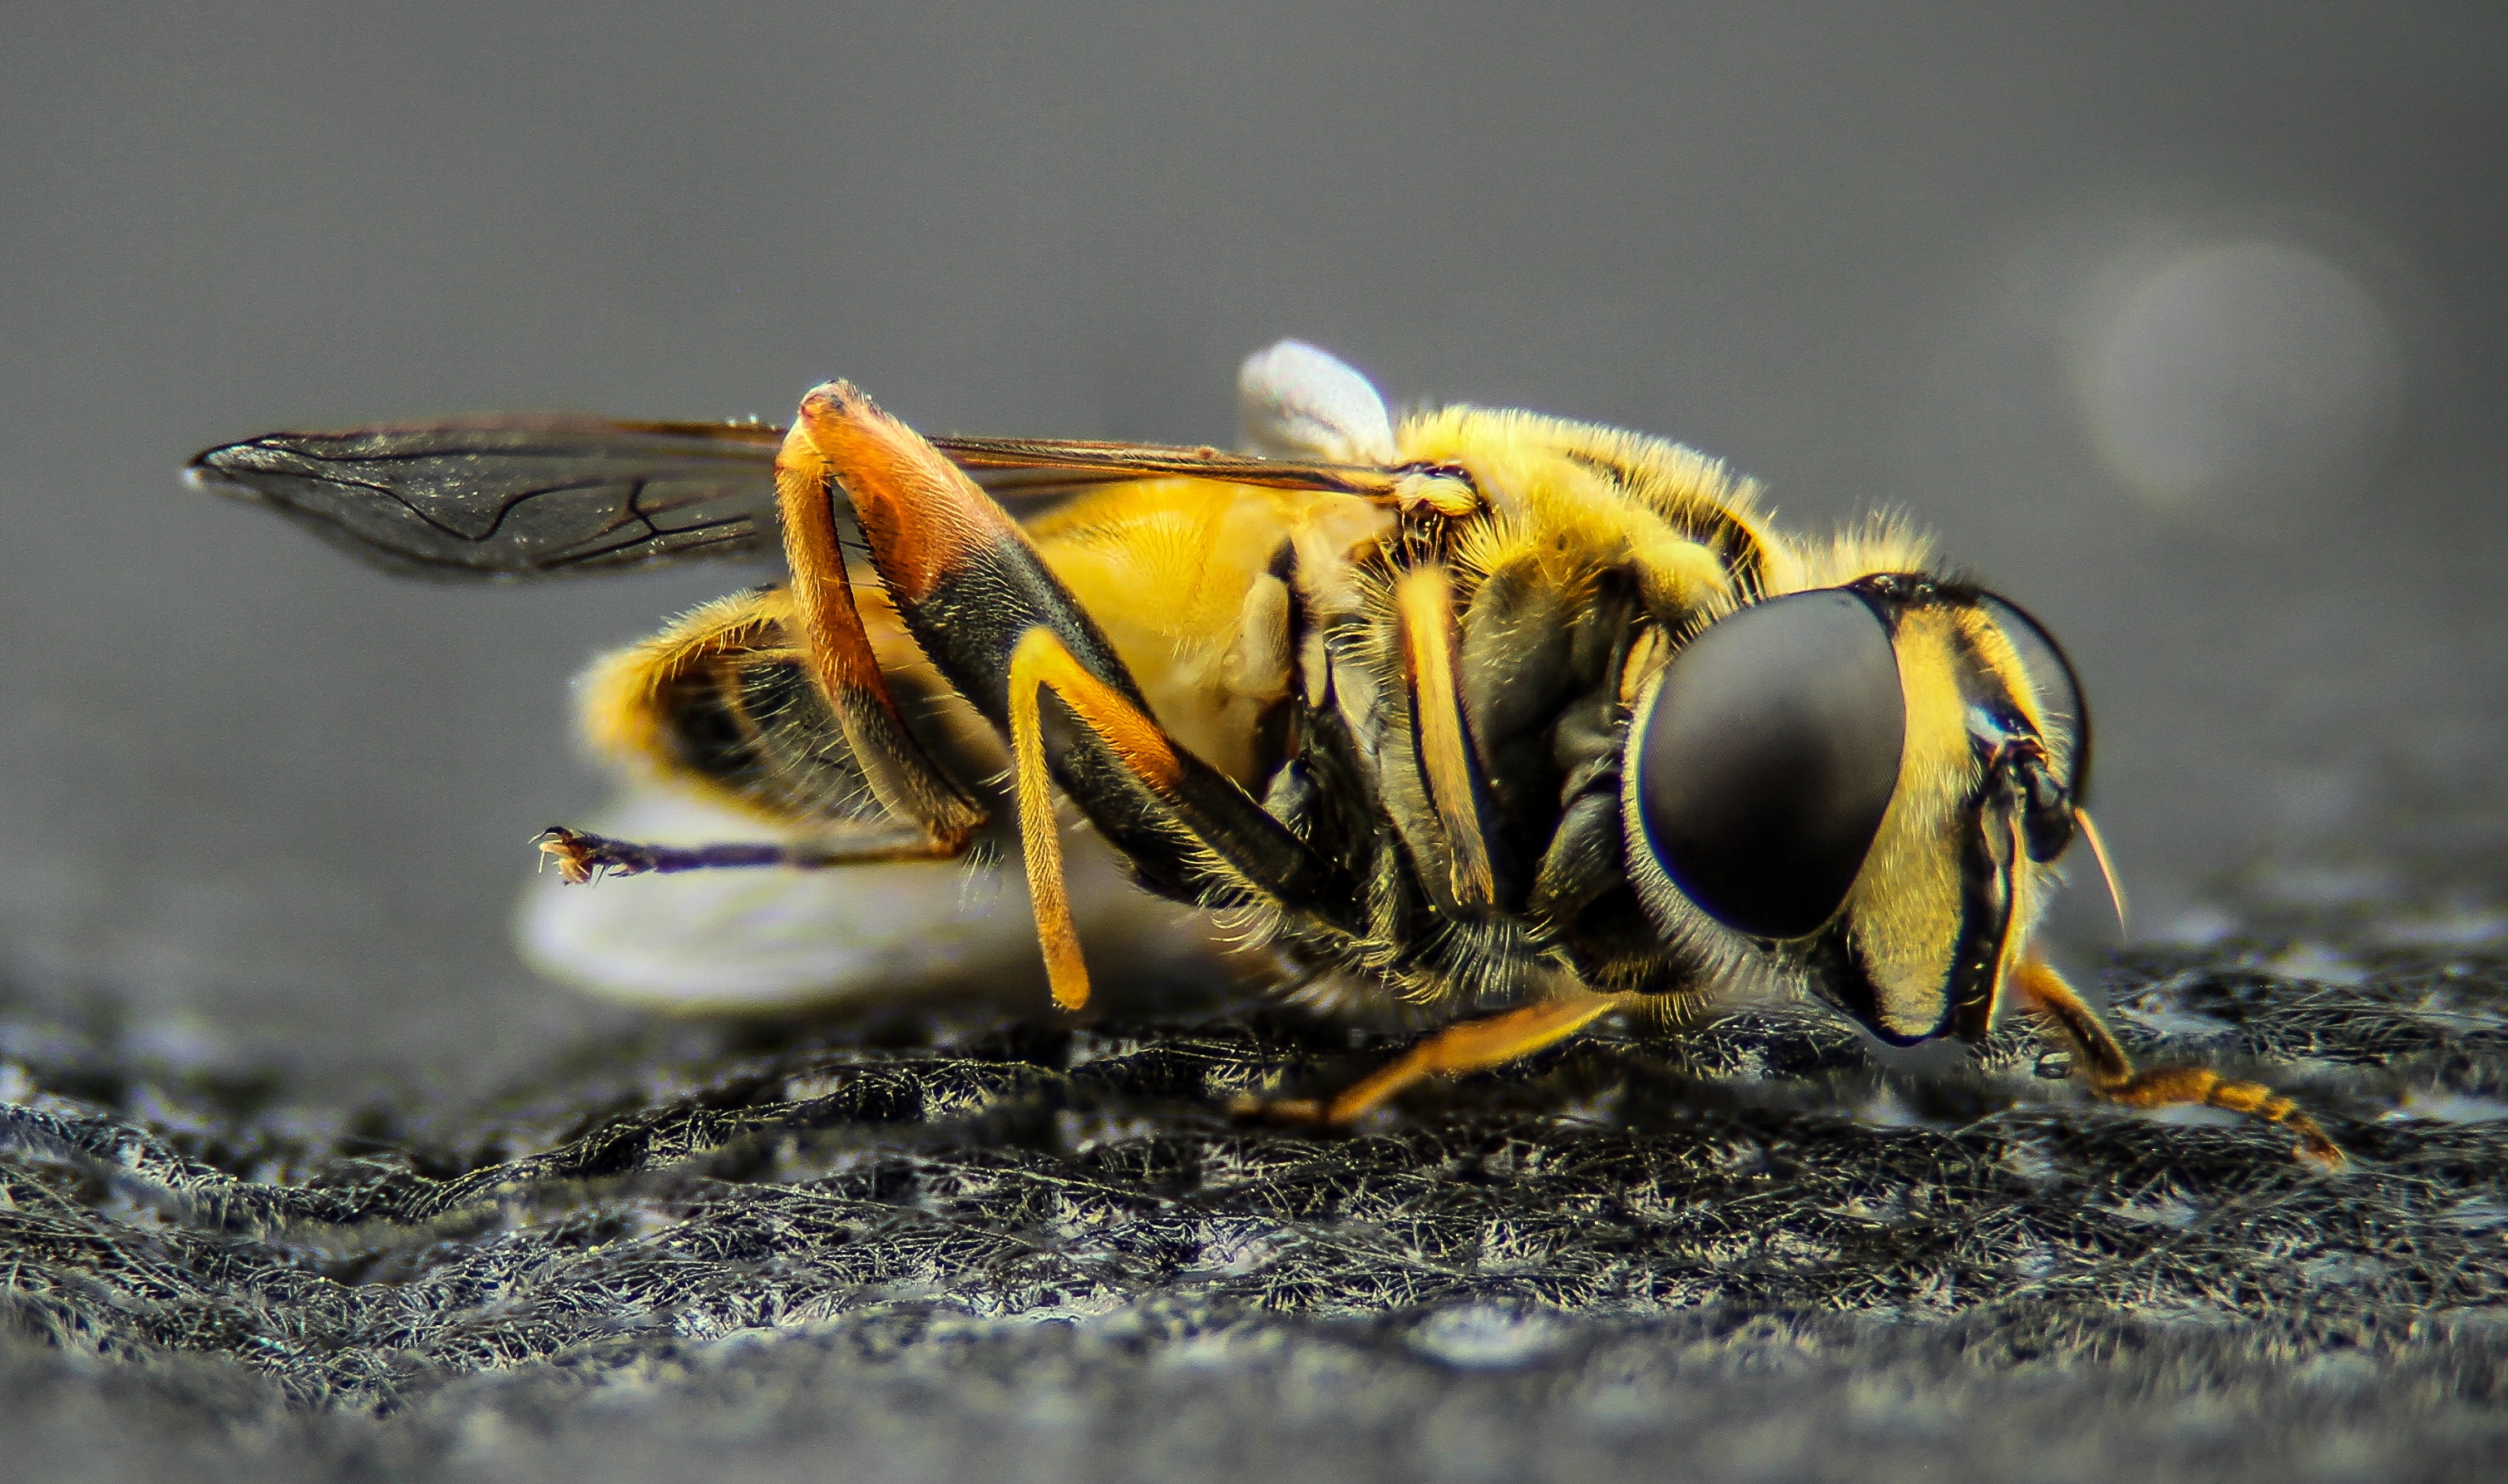
honeybee, insect, bee, Eumenidae, hornet, pest, membrane winged insect, wasp, macro photography, invertebrate, Megachilidae, close up, net winged insects, pollinator, bumblebee, wildlife, hoverfly, photography, arthropod, organism, fly, carpenter bee, plant